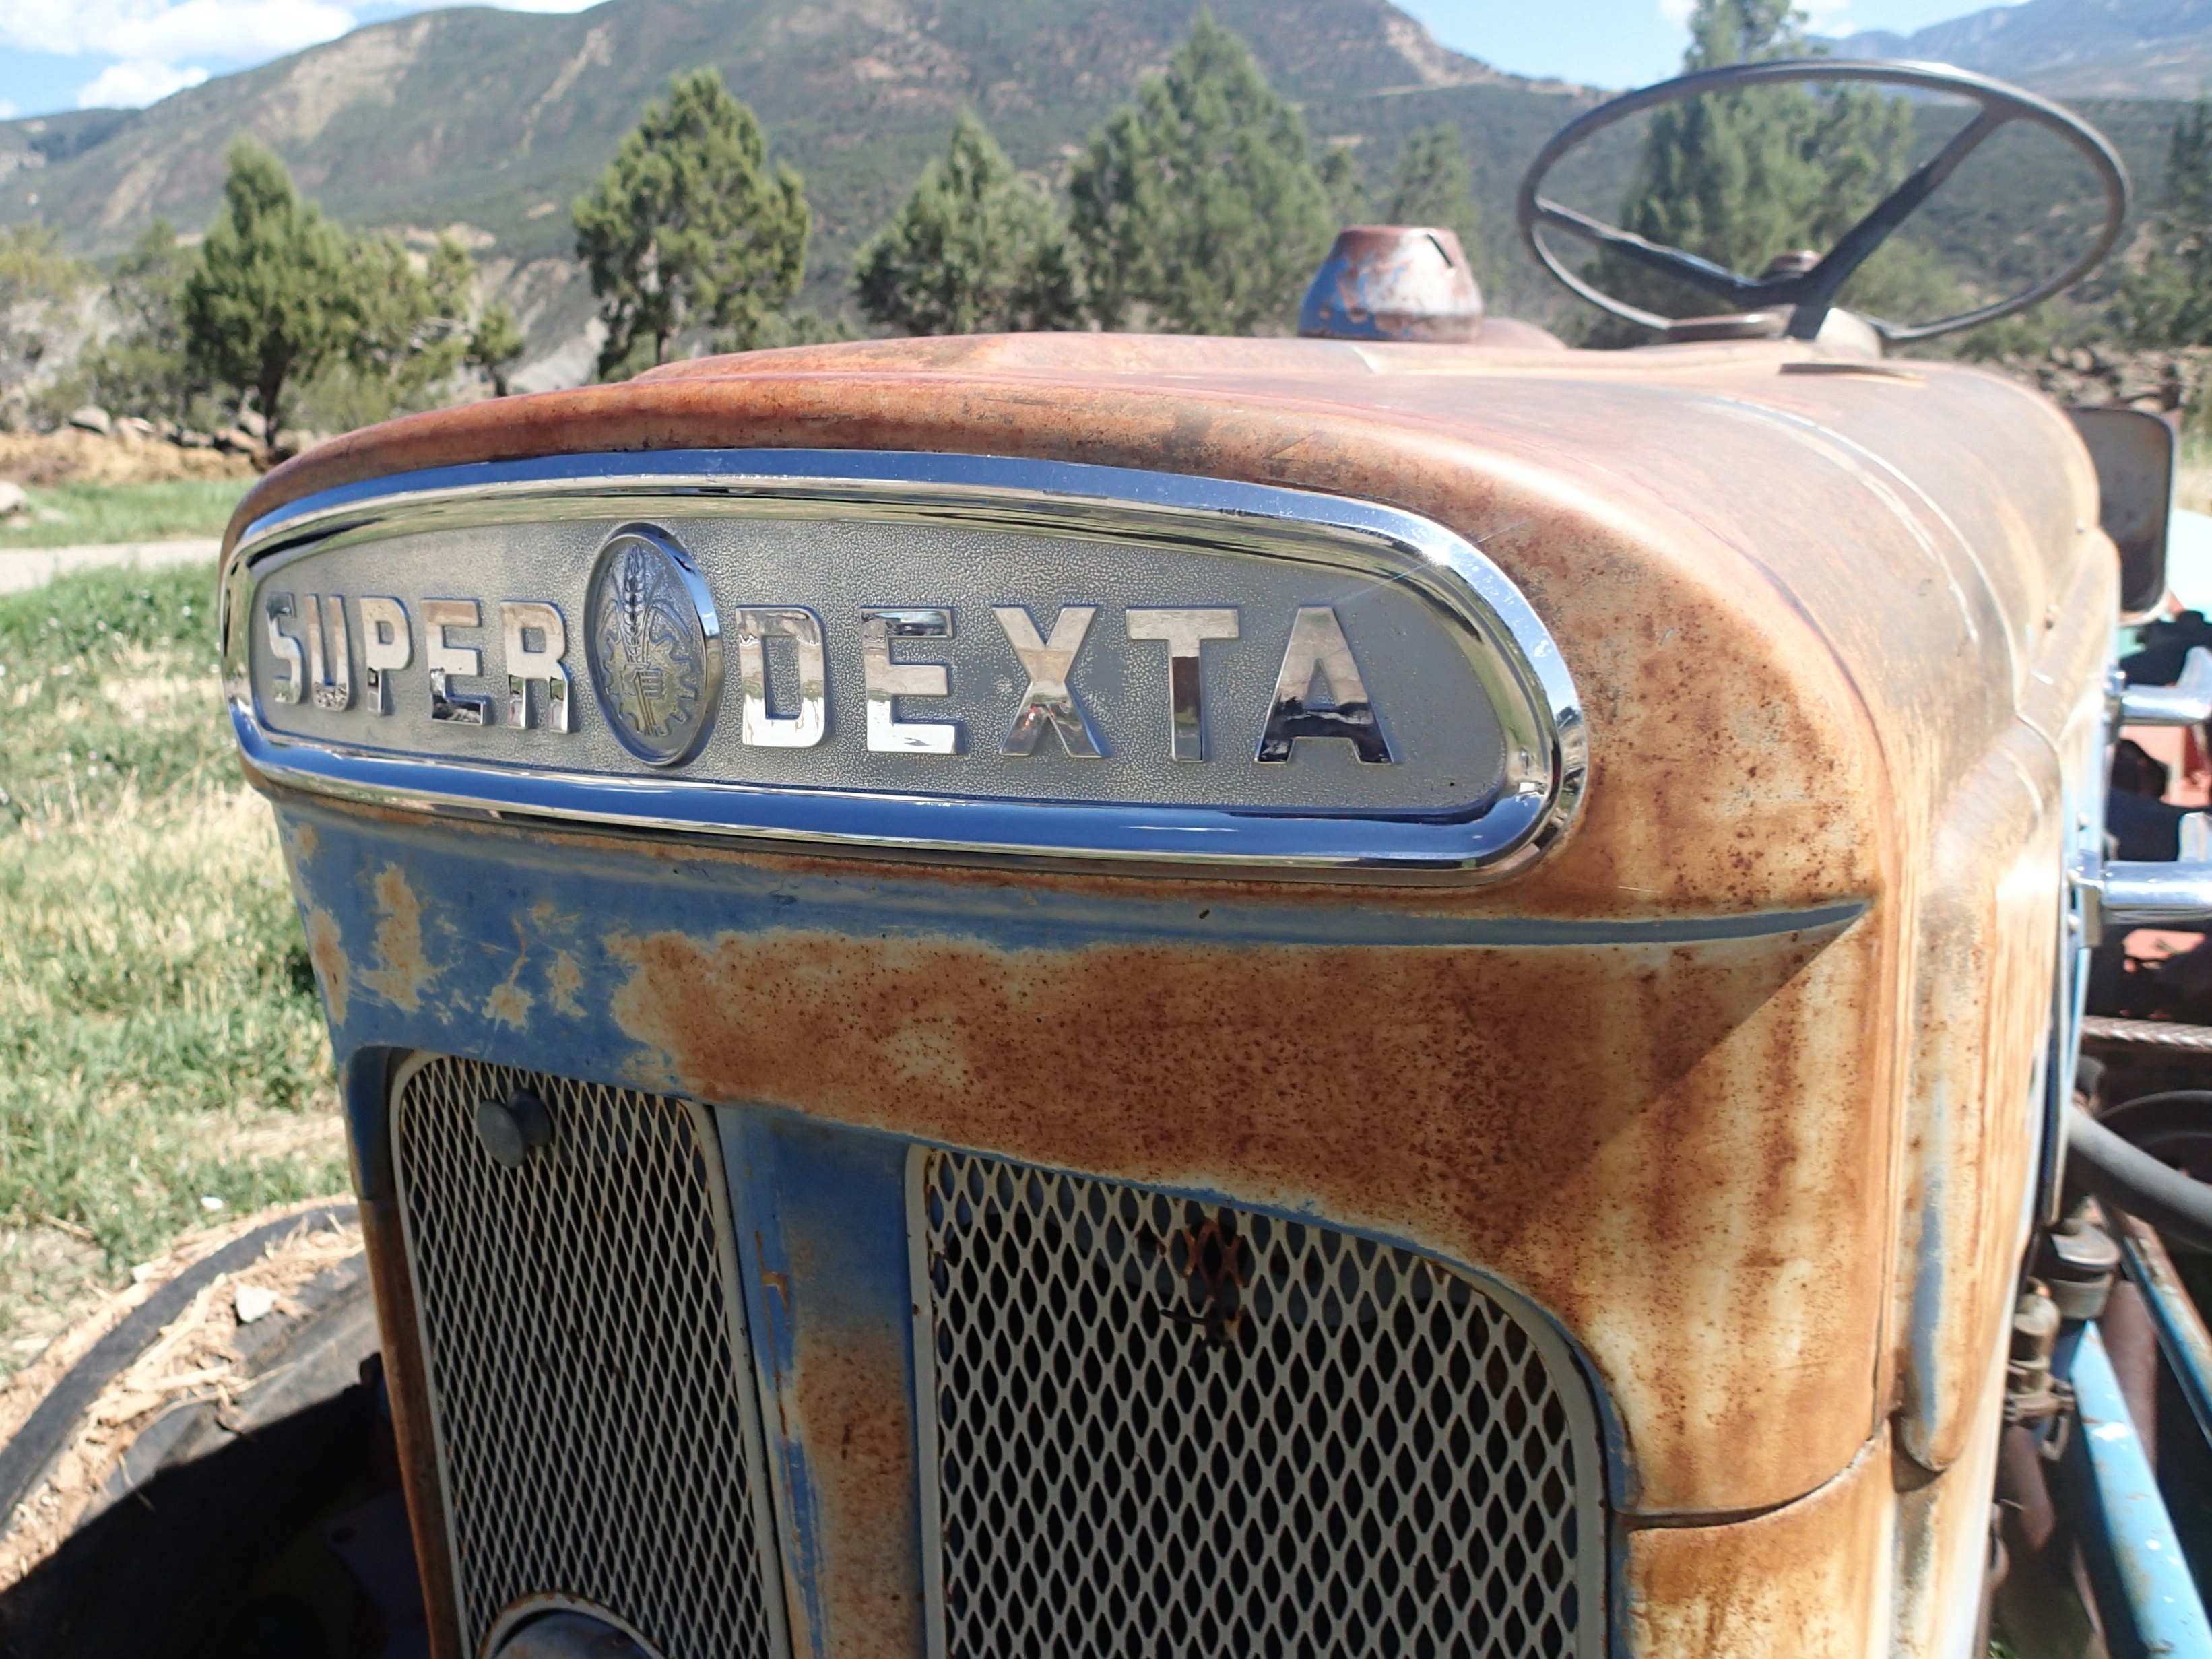
car, wheel, vehicle, classic car, motor vehicle, vintage car, bumper, sedan, classic, desertweyr, antique car, hot rod, land vehicle, automobile make, automotive exterior, compact car, luxury vehicle